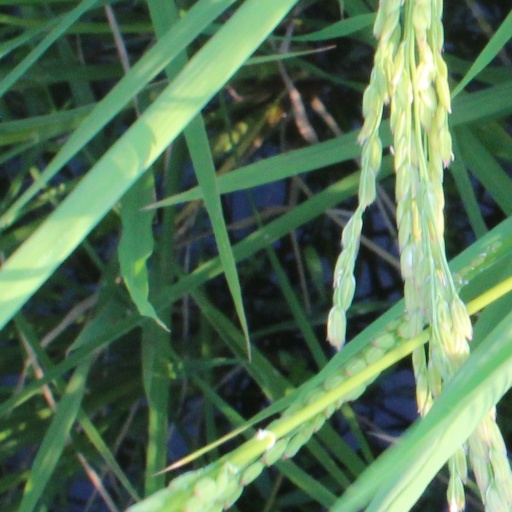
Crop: rice